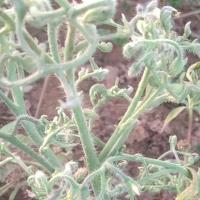
Crop: Tomato
Condition: virosis-d